Lew Riggs

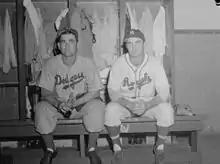
Ed Head "(left)" with Lew Riggs "(right)" in Montreal, 1946.

In 10 seasons he played in 760 Games and had 2,477 At Bats, 298 Runs, 650 Hits, 110 Doubles, 43 Triples, 28 Home Runs, 271 RBI, 22 Stolen Bases, 181 Walks, .262 Batting Average, .317 On-base percentage, .375 Slugging Percentage, 930 Total Bases and 37 Sacrifice Hits.